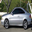
Label: automobile